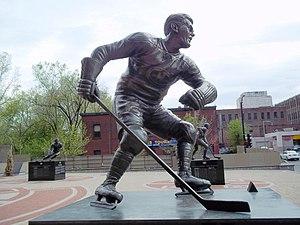
Statue de Maurice Richard, Centre Bell, Montréal
Le Rocket de Laval est un club de hockey sur glace professionnel dans la Ligue américaine de hockey, basé à Laval, au Québec. Il s'agit du club-école des Canadiens de Montréal depuis la saison 2017-2018. Le club dispute ses parties locales à la Place Bell.